Ocrepeira klamt

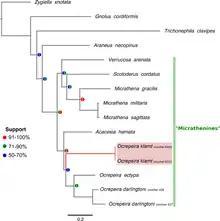
IQ-TREE optimal tree (log likelihood = −9629.087).

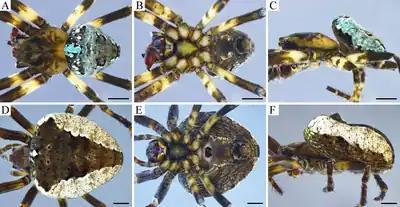
Ocrepeira klamt sp. n. habitus.

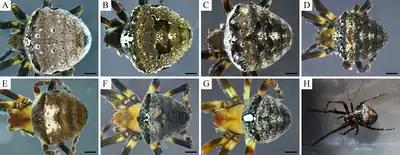
Color variation of Ocrepeira klamt sp. n. females

"Ocrepeira klamt" was delimited from other species of "Ocrepeira" through comparisons of genitalia morphological characteristics. Male (holotype). Approximately 5mm in length, the torso-exterior of the male (dorsal side) is khaki colored, with a taupe-colored head and a pattern that almost resembles the spider itself on the thoracic region. Chelicerae (appendages up near its mouth) are generally black near the body, fading to brown near their ends. Labium (mouth part) is taupe brown with a greenish rim. Turning the spider over to its ventral side, the sternum is also taupe brown fringe with a light greenish center. Its legs are patterned from darker brown through light brown with some greenish patches. The abdomen has a large hump that is patterned in grey with a robin egg-blue tint and a V-shaped brown central pattern, almost resembling that of a moth of butterfly. This orb-weaving spider has eight eyes in two transverse rows and the requisite 8 legs in a familiar 2 sets angled forward, 2 sets angled back on each side. Total length varies from 4.60 mm to 4.96 mm, carapace length from 2.75 mm to 3.18 mm (n = 3).